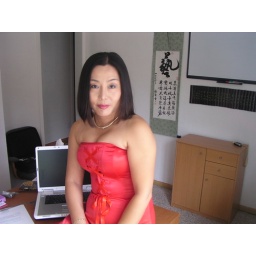
Hot in the red dress